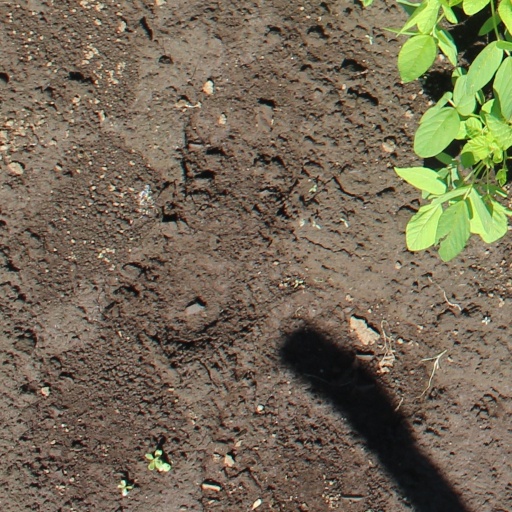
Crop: soybean